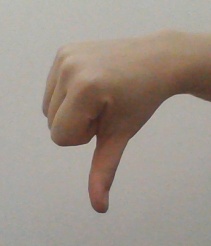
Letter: waw